Passing out (military)

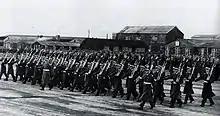

Passing out is the official graduation ceremony following the completion of a course by military or other uniformed service personnel at their respective training school, college, or military academy, largely in Commonwealth nations. Soldiers, sailors, or airmen take part in a passing out military parade upon completion of a basic training course. The military parade during the 'passing out' ceremony may also consist of military bands, and other displays of synchronisation discipline such as a flypast, which may also include aerobatics.